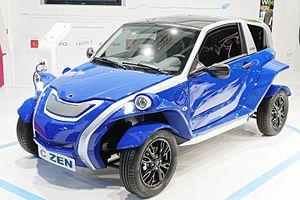
Courb est une marque d'automobiles françaises, fondée le 2 août 2007. La marque présente son premier modèle de véhicule électrique, la C-Zen, le 28 avril 2014, fabriquée dans ses ateliers de Saint-Priest.